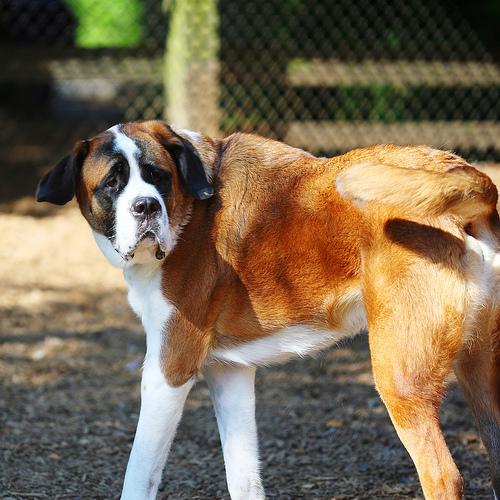
Breed: saint bernard